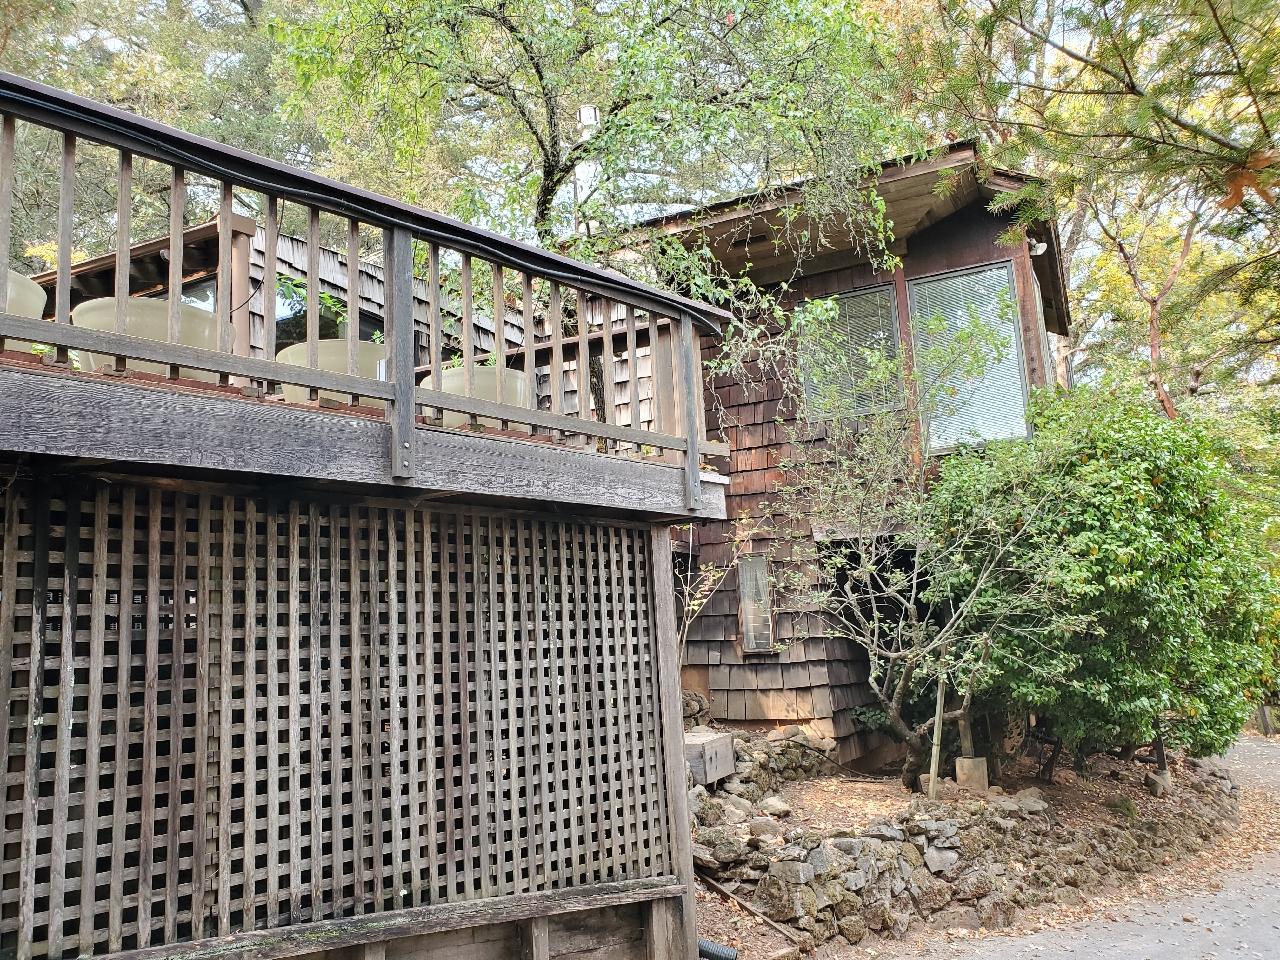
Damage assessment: no_damage